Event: Nepal Earthquake
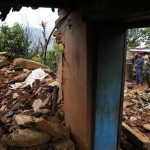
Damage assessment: damage